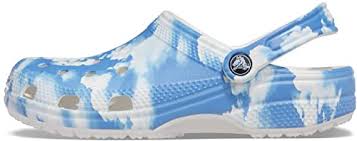
Label: Clog